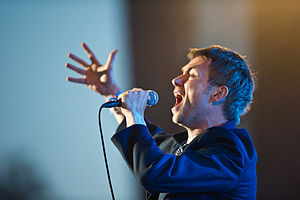
Damon Albarn
Damon Albarn på Roskilde Festival 2010
Damon Albarn er en engelsk sanger, sangskriver og musiker.